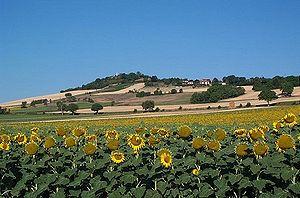
Luzillat est une commune française, située dans le département du Puy-de-Dôme en région Auvergne-Rhône-Alpes.